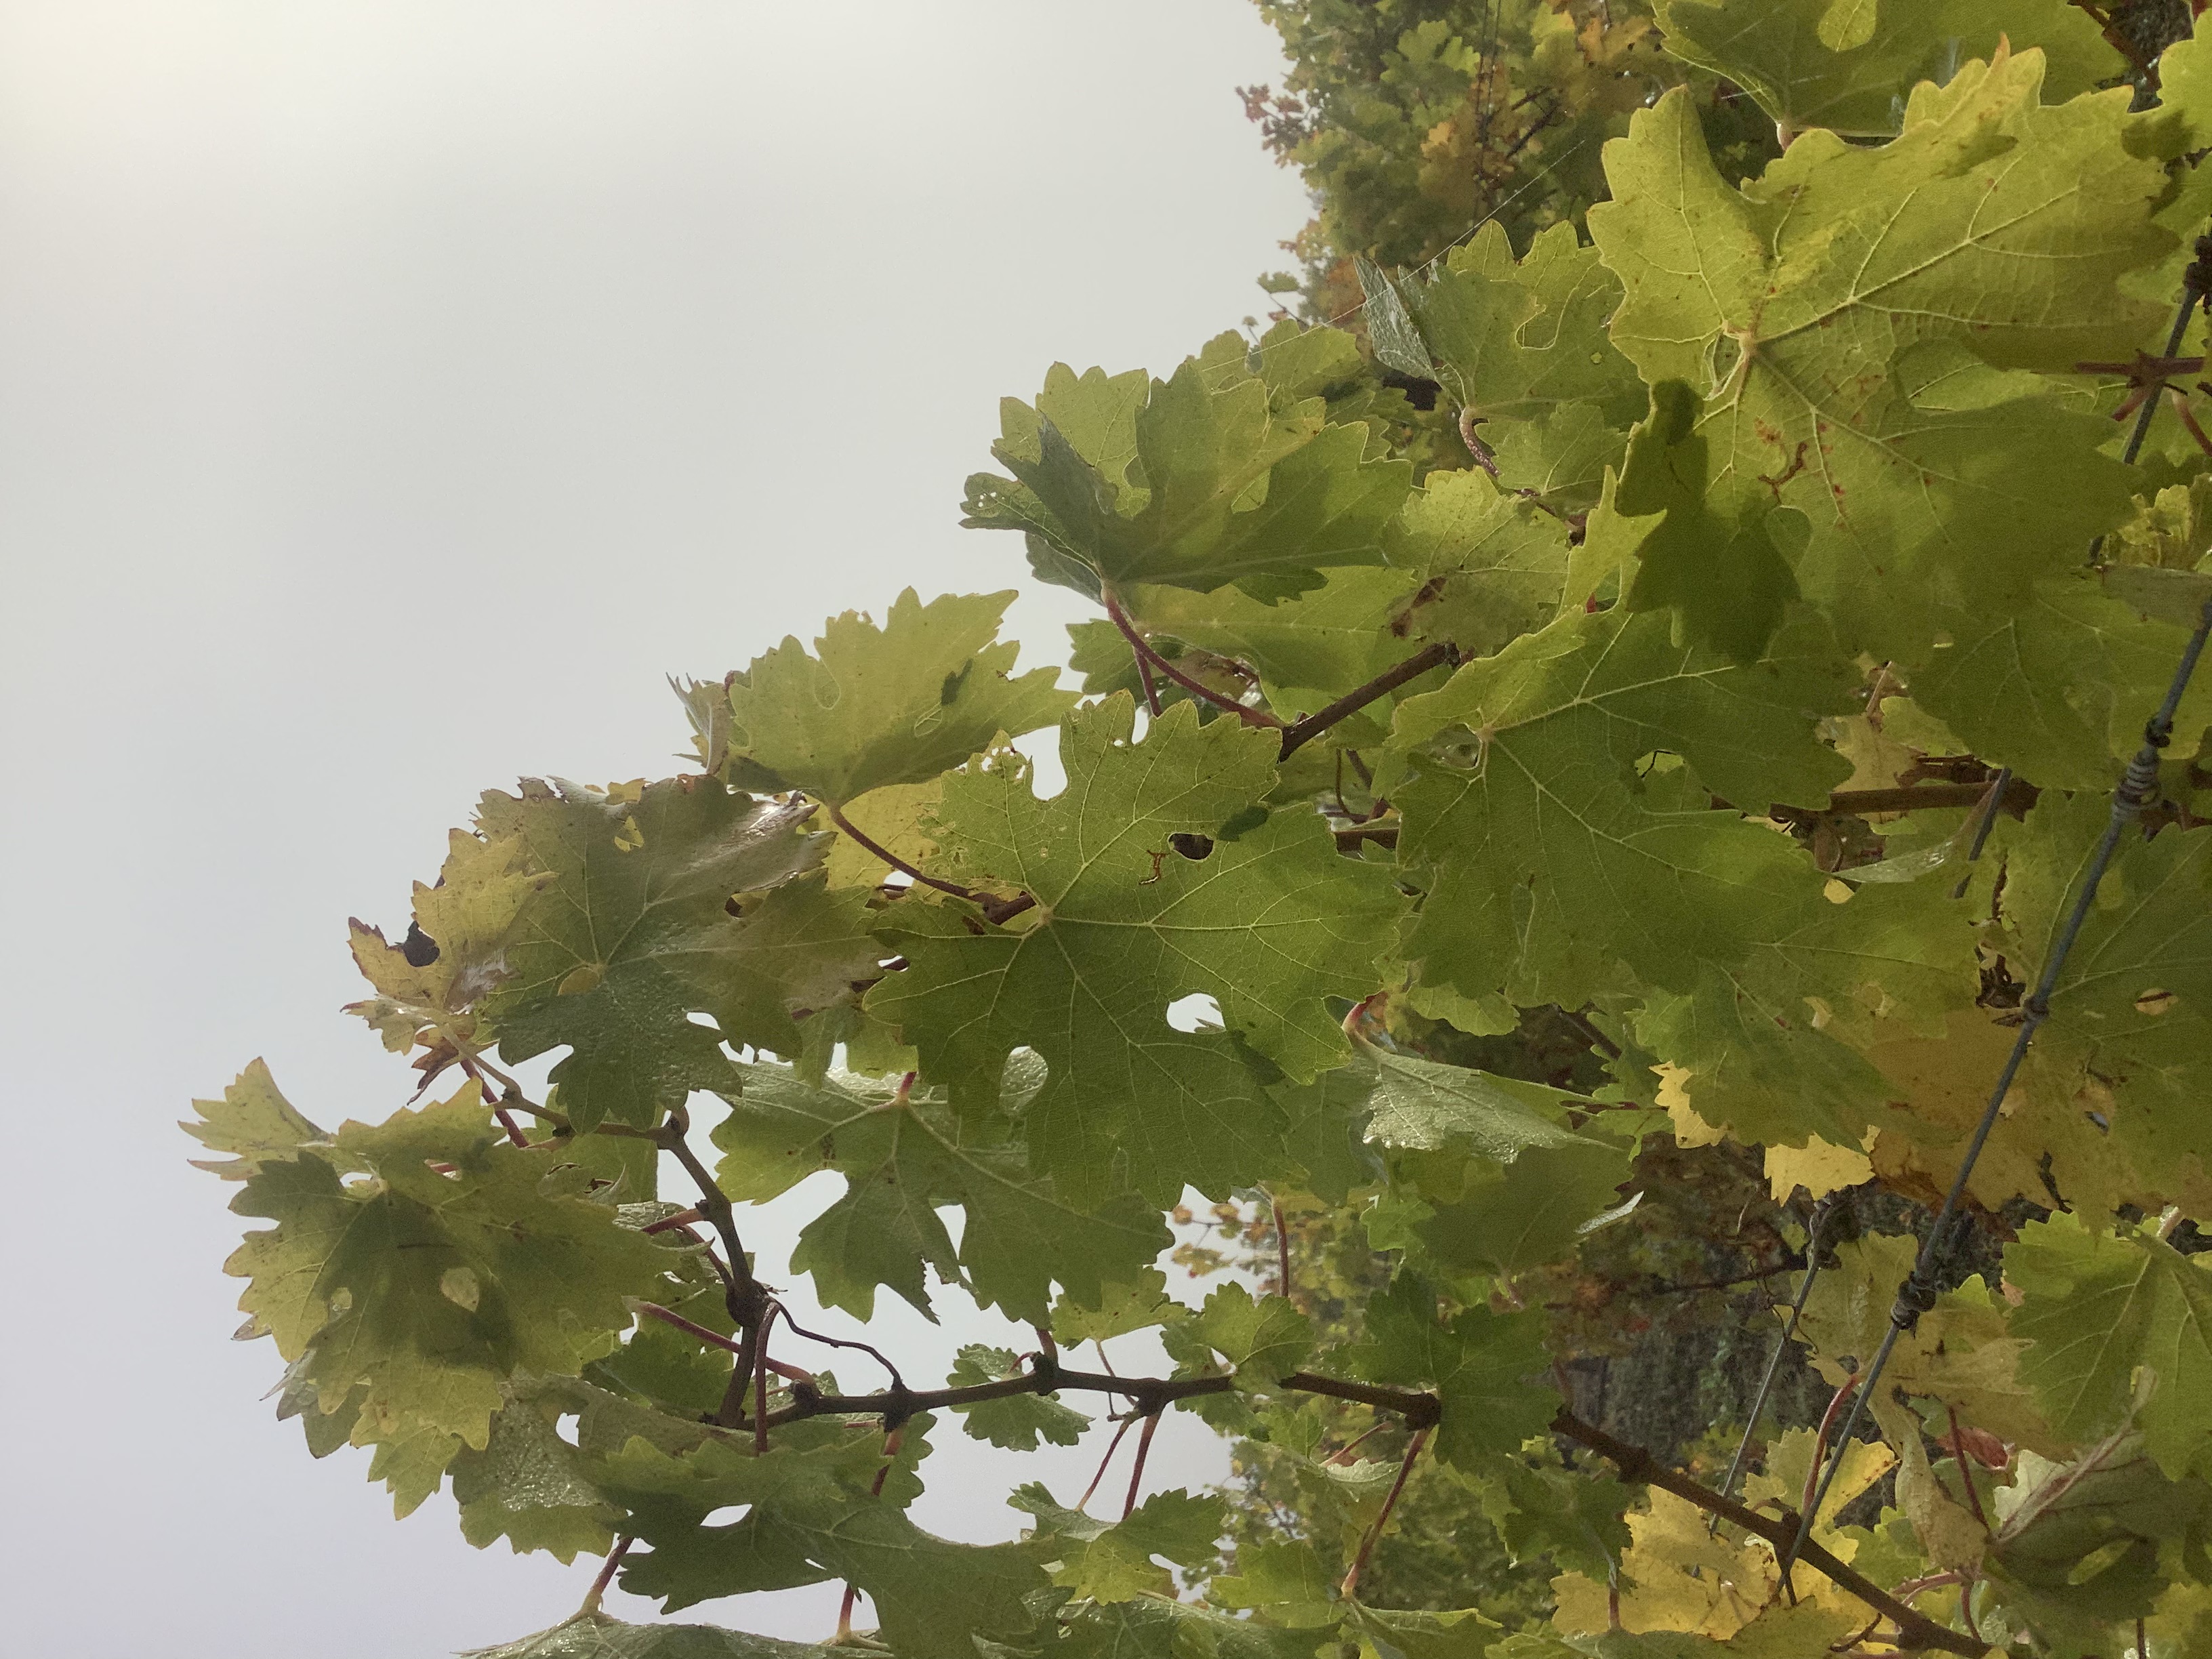
Label: No Virus